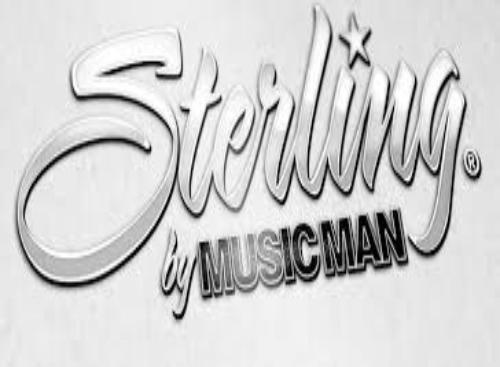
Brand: music man-2
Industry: Leisure